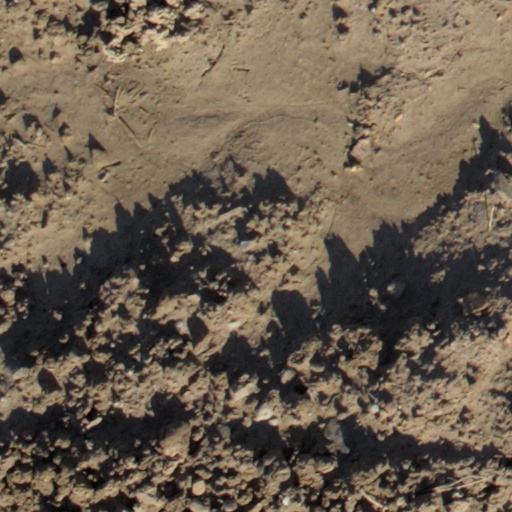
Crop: wheat